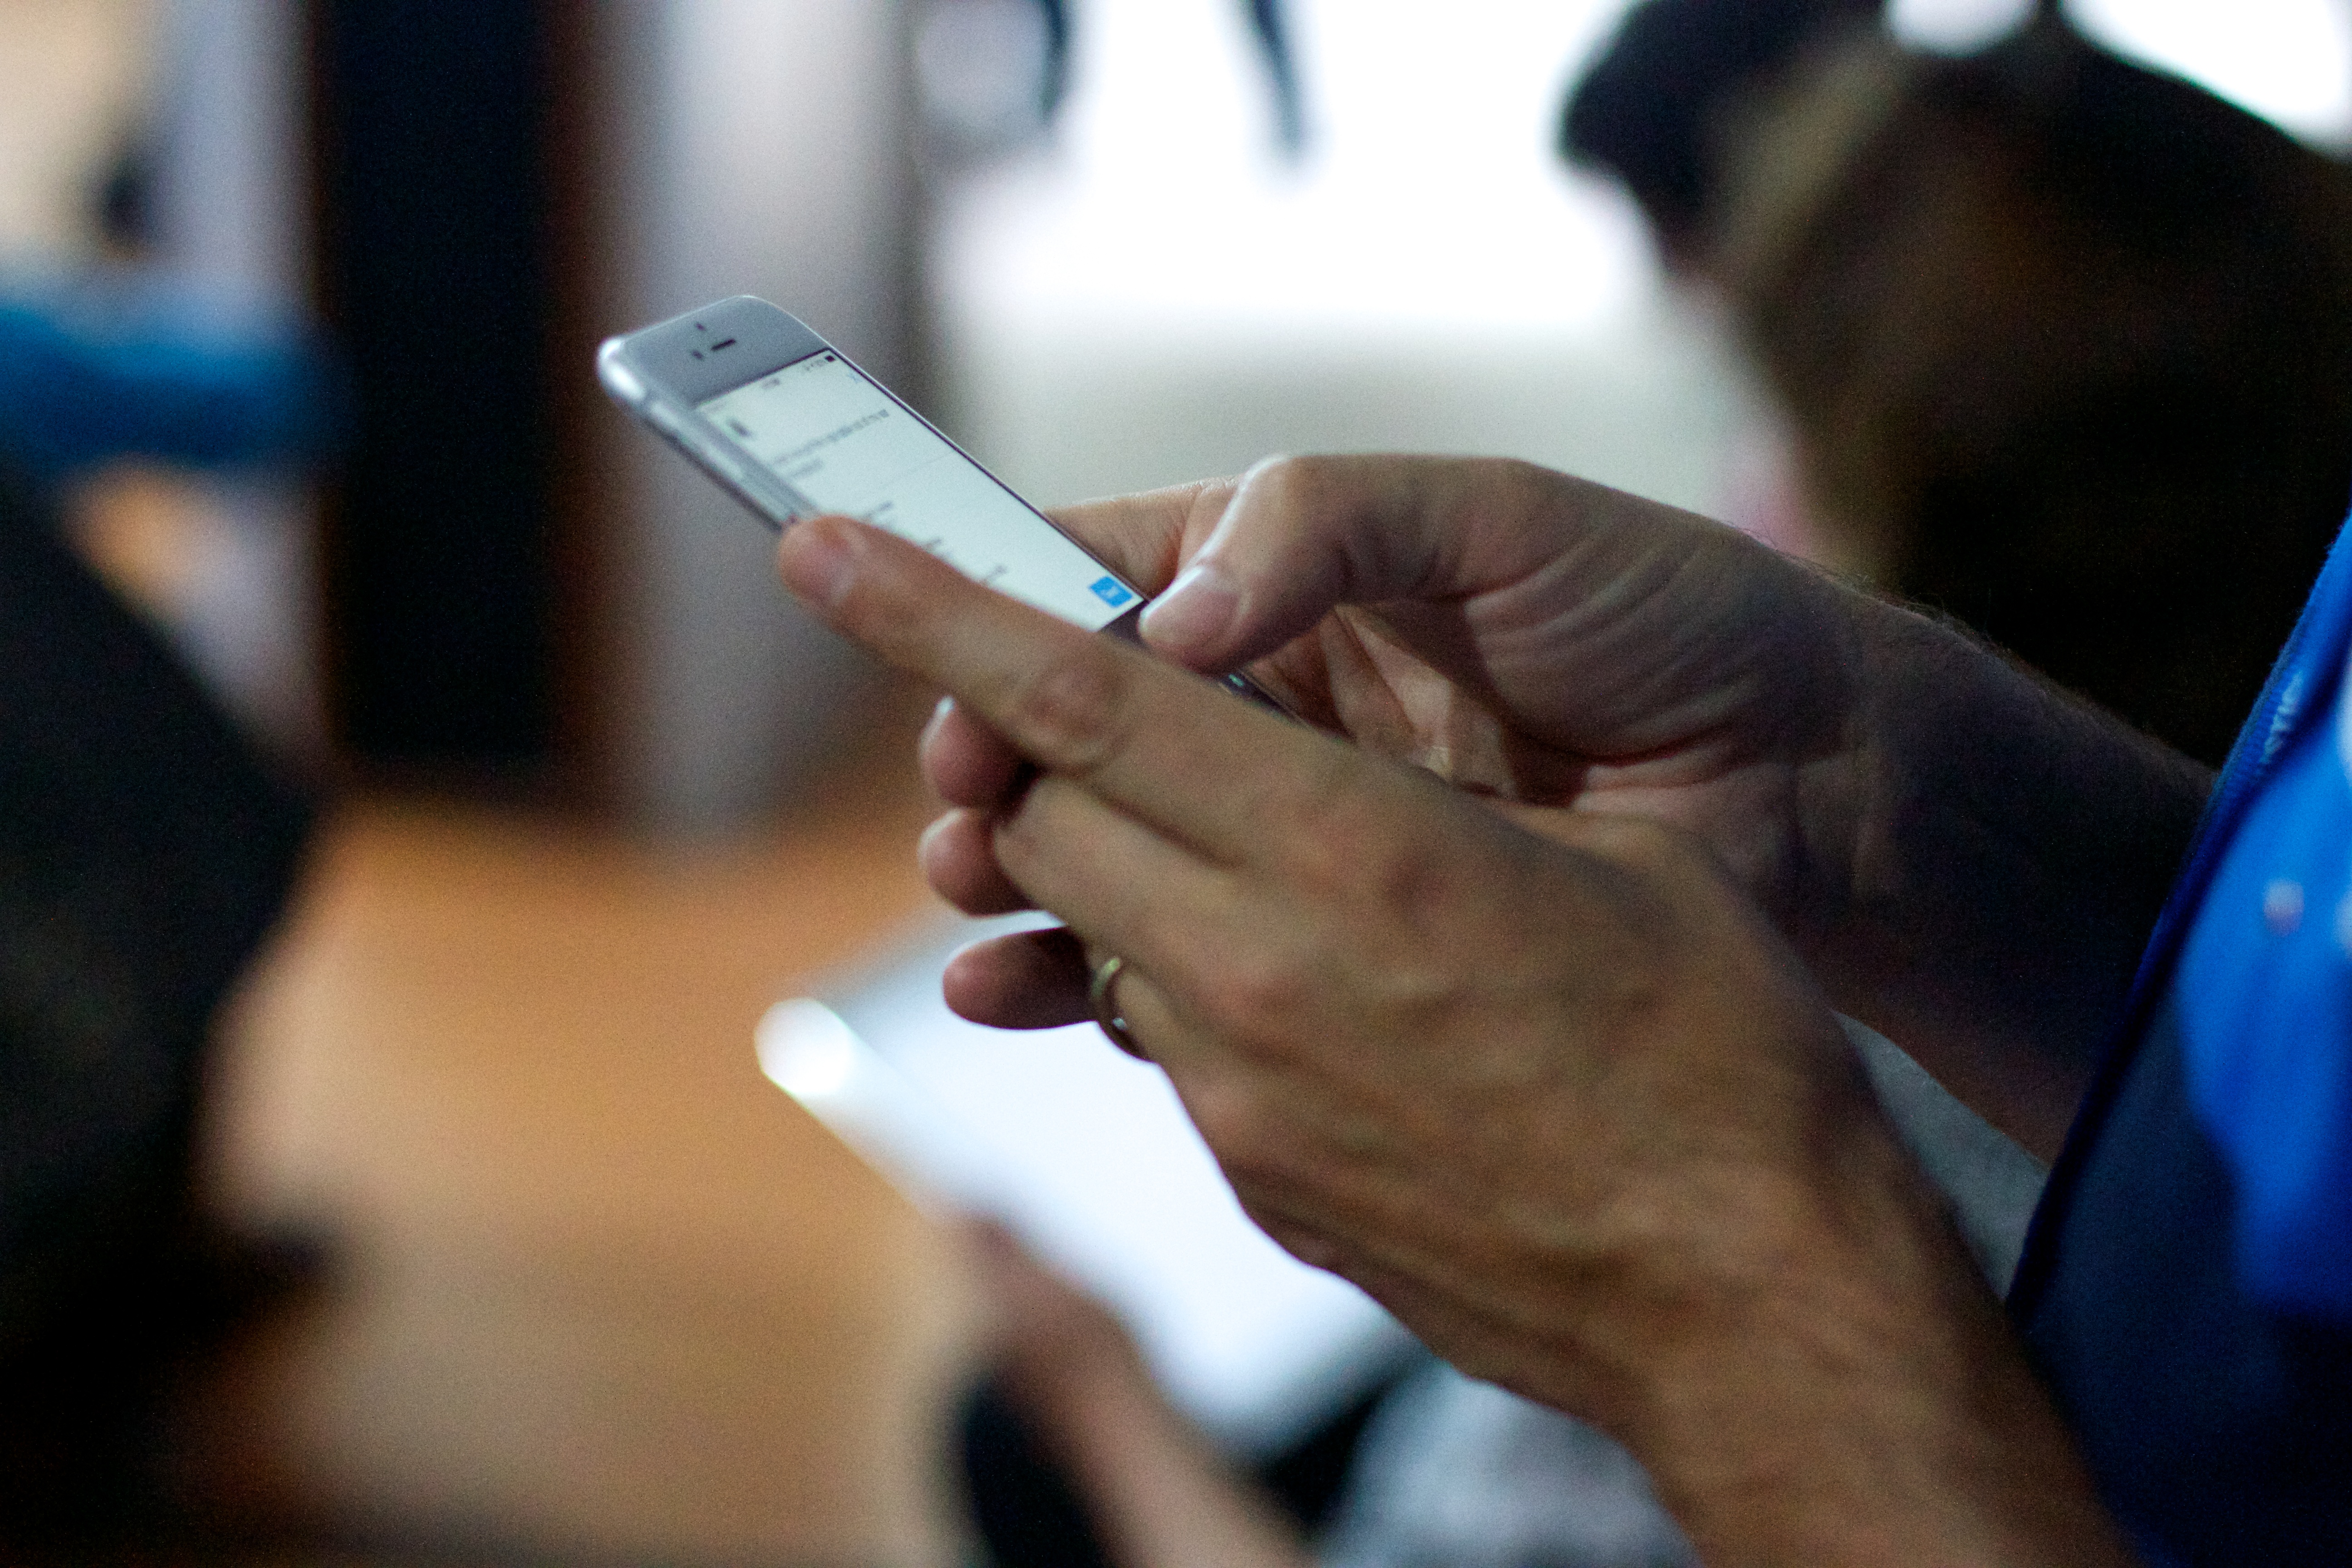
writing, hand, finger, udgagora